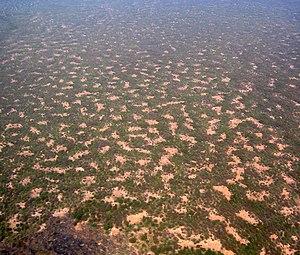
Vue aérienne d'un plateau de brousse tachetée dans la partie Nigérienne du parc régional du W. La distance moyenne entre deux zones de sol nu est de 50 mètres. La végétation est dominée par Combretum micranthum et Guiera senegalensis
La brousse tigrée est une structure de végétation constituée d'une succession régulière de bandes d'arbustes ou d'herbacées, séparées par des bandes de sol nu ou de faible couverture herbacée, et s'allongeant parallèlement aux courbes de niveau du terrain. Selon les localités, la distance entre deux répétitions de la structure peut être très variable allant du décimètre à plusieurs hectomètres mais d'une échelle toujours supérieure de plusieurs ordres de grandeur à celle des individus végétaux. Ces structures apparaissent dans les écosystèmes arides à semi-arides, en bordure des déserts tropicaux, sur des terrains à faible pente et sur sol peu profond.